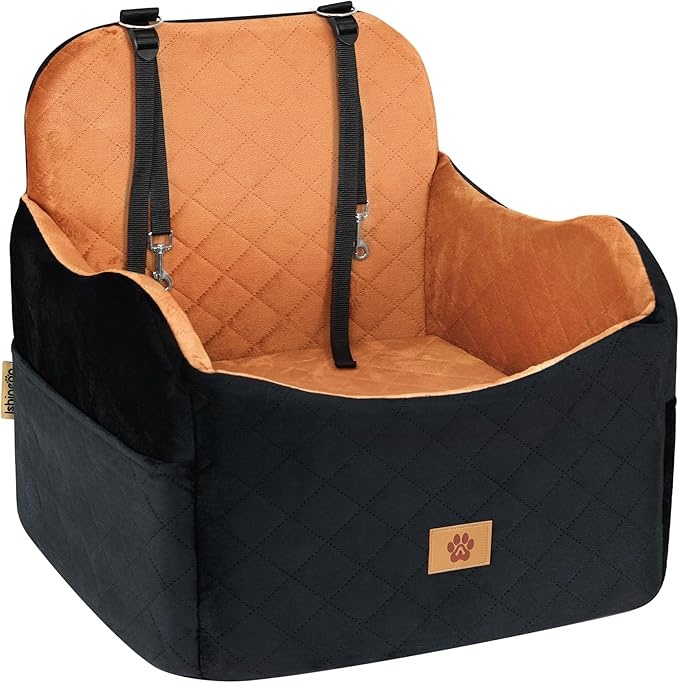
Car Seat Booster for Dog: High-Support Memory Foam Pet Car Seat for Small/Medium Dogs Under 35lbs with Elevated Cushion,Pockets - Detachable Washable Puppy Travel Bed for Driving(Black/Brown)
About This Premium Dog Car Seat with Enhanced Safety：Upgrade your pet's car travel experience with our adjustable belts that extends up to 23.62" (60 cm). This design keeps your pet firmly in place, preventing accidents and ensuring safety. The elevated 6-inch cushion offers a wider view of the window outside, reducing travel anxiety. Reinforced back strap, headrest straps,and non-slip bottom keep pet car seat stable, ensuring a safe and comfortable journey for your beloved pet. Luxurious Dog Carseat with Ultimate Comfort：Dog car seat for small dogs features high-density memory foam in the interior, providing exceptional weight support that outperforms eggshell foam and effectively reducing the impact of road bumps,. Your pet can relax on the armrest without the dog car seat medium sized dog collapsing. The ultrasonic crystal velvet fabric is soft and gentle, creating a cozy environment for your furry friends. Roomy Dog Car Seat for Medium Dogs： Measuring 20” (L) x 20” (W) x 20” (H), Ishineon car seats for dogs is perfect for medium and small size dogs (up to 35 lbs) or two small dogs (under 15 lbs each). Ideal for Corgis, Yorkshire Terriers, Chihuahuas, Pomeranians, Dachshunds, Shih Tzus, cats, puppies, and other medium or small breeds. Measure your dog before purchasing to ensure the best fit. Perfect for car rides and more, small dog car seat serves as a cozy dog bed or sofa for sleep rest in home bedrooms, living rooms, outdoor spaces, camping trips, or anywhere your paw doggy needs a comfortable place to rest. Easy Installation Dog Bed for Car：Our dog seat for car installs in just four simple steps. Puppy car seat cover is fully detachable and washable, making it easy to clean and assemble. Dog booster car seat is designed to fit in the front /back seats, or trunk and works for almost all types of vehicles,cars,trucks and SUVs. Traveling with your family furry friend has never been simpler or safer. Easy Maintenance Car Dog Seats：Easily removable and washable—just unzip and remove the foam for cleaning. Odor-free and fade-resistant, it stays fresh and vibrant. Car dog bed is soft and flexible and easily return to original shape even after extended use or cleaning. Ensuring your pet always has a clean and comfortable space. Two large storage pockets on dog car booster seat sides keep your dog’s food, toys, and supplies close by. Car Seat for Dogs Accessories: 1x dog car seat cover, 1x seat sponge cover, 1x front sponge, 2x side sponge, 1x backrest sponge, 1x elevated seat sponge, 1x adjustable top seat belt, 1x installation manual. If anything is missing, please contact us-your issue will be resolved within 24 hours. Overview Color : Black/Brown Material : Crystal Velvet, Polyester Brand : Ishineon Product Dimensions : 20"L x 20"W x 20"H Product Care Instructions : Machine Wash
Brand: Ishineon
Category: Animals & Pet Supplies > Pet Supplies > Pet Carriers & Crates > Car Crates